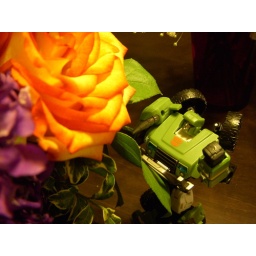
After the V-day bouquet, he headed over to the mixed flowers she brought home from a company party the other day.